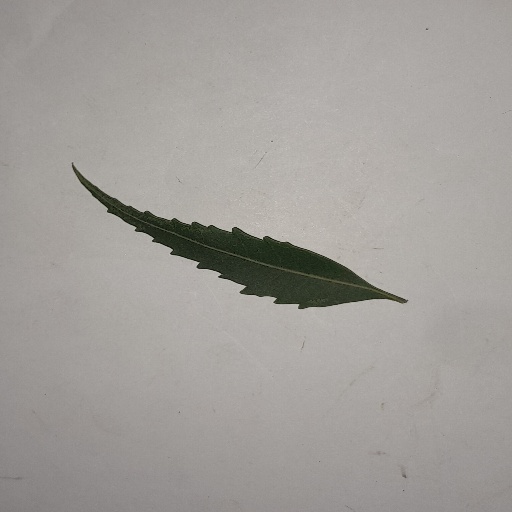
Species: Neem
Leaf condition: Healthy Leaf